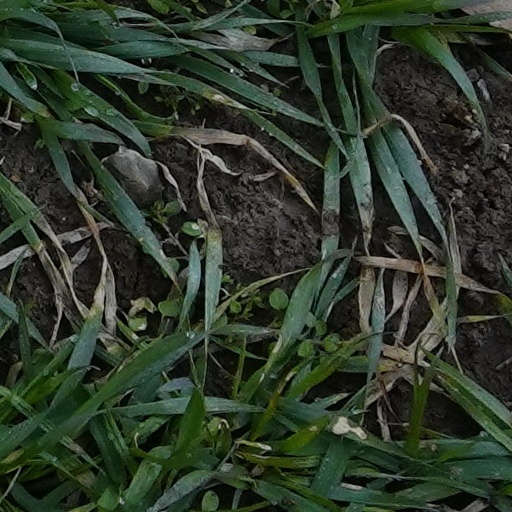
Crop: wheat